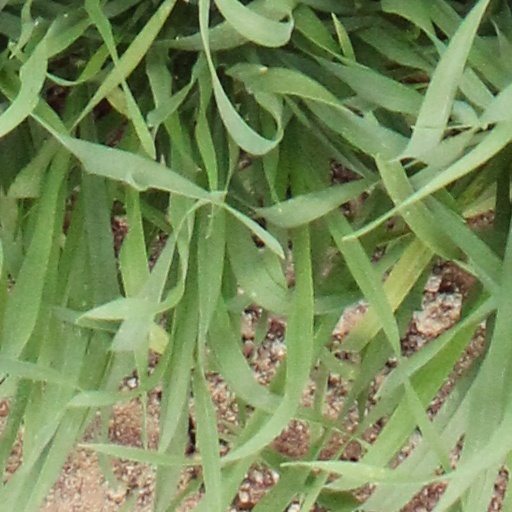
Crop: wheat